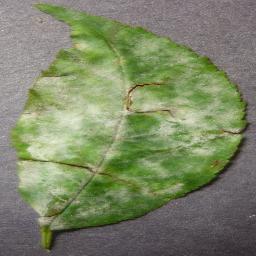
Label: Cherry___Powdery_mildew